Lillian Elliott

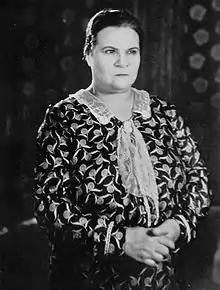
Elliott in 1930.

Lillian Elliott (24 April 1874 – 15 January 1959) was a stage and film actress, appearing in 60 films between 1915 and 1943. She was born in Canada and died in Hollywood, California. She was married to actor James Corrigan, and their eldest son, Lloyd Corrigan, became a Hollywood writer, director, and character actor.